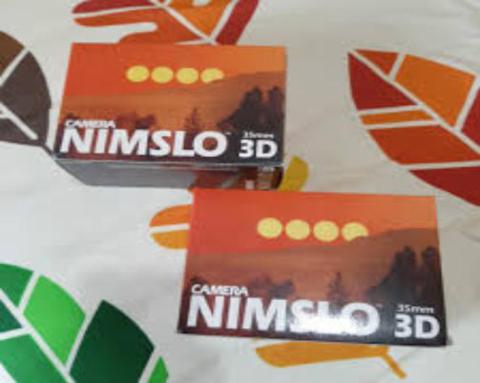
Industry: Electronic